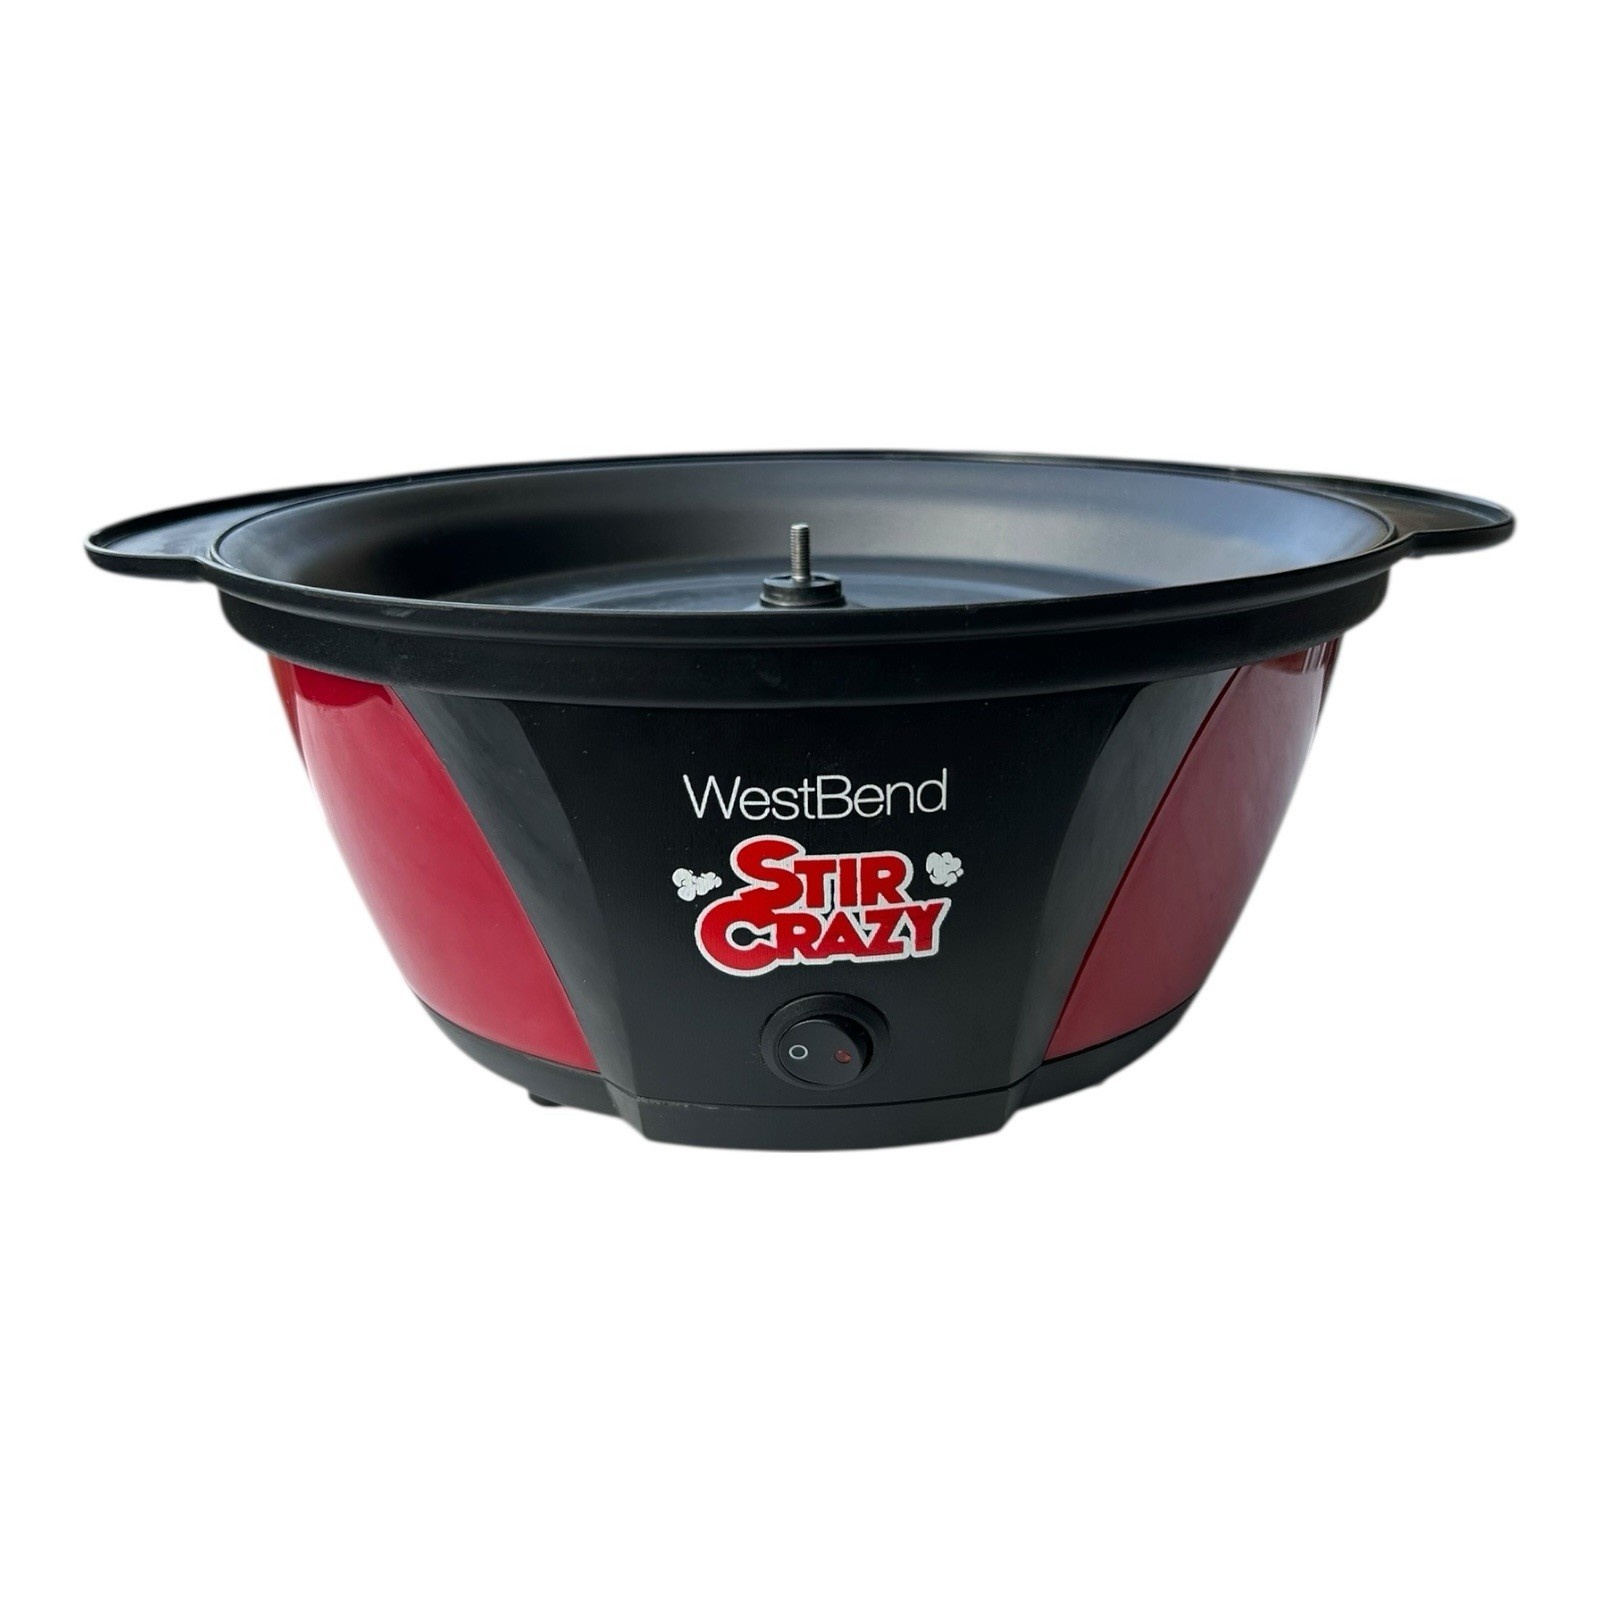
West Bend Stir Crazy 6 Qt Electric Popcorn Popper 82707 Base Only
Replacement base unit only for the West Bend Stir Crazy 6 Quart Electric Popcorn Popper, model 82707. Unit has been tested and works properly. Great option if your original base is damaged or nonfunctional. • Brand: West Bend • Model: 82707 • Capacity: 6 Qt • Part: Base Unit Only (no dome lid or stirring arm included) • Condition: Tested & working – good used condition (see photos) • 100% genuine OEM replacement
Brand: West Bend
Category: Home & Garden > Kitchen & Dining > Kitchen Appliance Accessories > Popcorn Maker Accessories